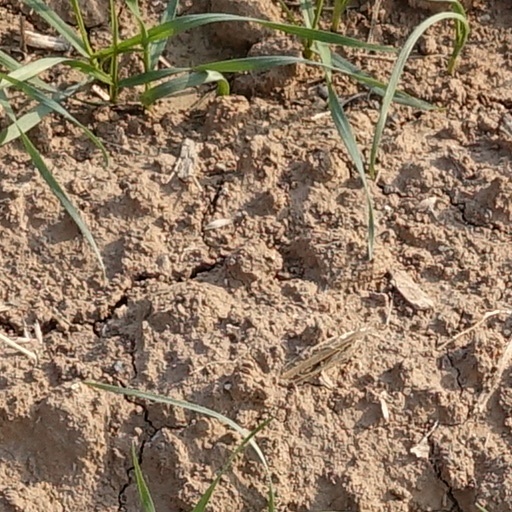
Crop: wheat